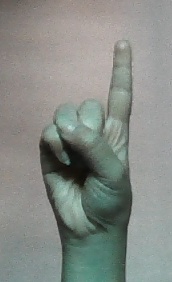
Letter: bb